The Power of Few

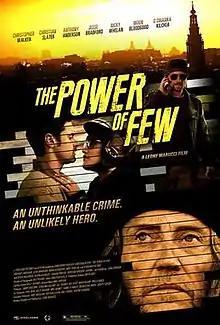
Theatrical release poster

The Power of Few is a 2013 American drama film directed, written and produced by Leone Marucci. "The Power of Few" was produced by Marucci through Steelyard Pictures with Q'orianka Kilcher and her company iQ Films.